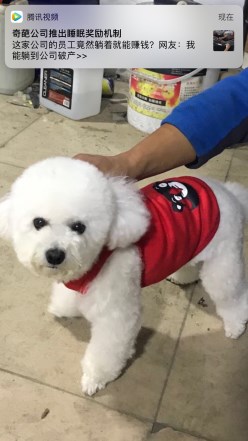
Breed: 7449-n000128-teddy